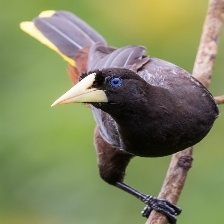
Species: CRESTED OROPENDOLA
Scientific name: PSAROCOLIUS DECUMANUS